Yury Belykh

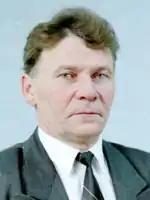

Yury Vasilyevich Belykh (born 30 September 1941), is a Russian politician who had served as the 1st Governor of Saratov Oblast from 1992 to 1996.